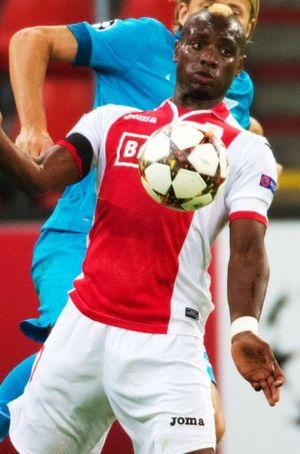
Paul-José M'Poku Ebunge, communément appelé Paul-José Mpoku et surnommé Polo Mpoku, est un footballeur international congolais, né le 19 avril 1992 à Kinshasa au Zaïre. Il évolue comme milieu de terrain à l'Al-Wahda Club.